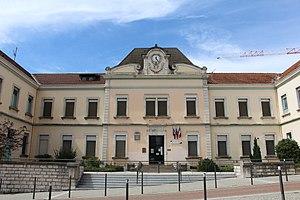
Collège Louis-Dumont de Bellegarde-sur-Valserine, Valserhône.
Bellegarde-sur-Valserine est une ancienne commune française, située dans le département de l'Ain en région Auvergne-Rhône-Alpes à la frontière avec le département haut-savoyard. La ville, localisée au confluent du Rhône et de la Valserine, est peuplée de 11675 habitants en 2017, ce qui la classe au sixième rang du département de l'Ain au regard de la population. Le 1ᵉʳ janvier 2019, elle devient commune déléguée et chef-lieu de Valserhône.
Valserhône est une commune nouvelle située dans l'est du département de l'Ain, en région Auvergne-Rhône-Alpes, issue de la fusion des trois communes déléguées de Bellegarde-sur-Valserine, Châtillon-en-Michaille et Lancrans.